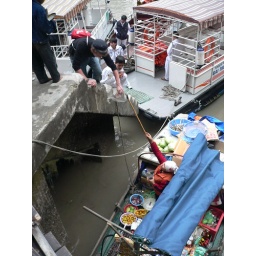
We bought a bottle of whiskey for 7AUD (i found one later in Mui Ne beach for 3.50AUD)